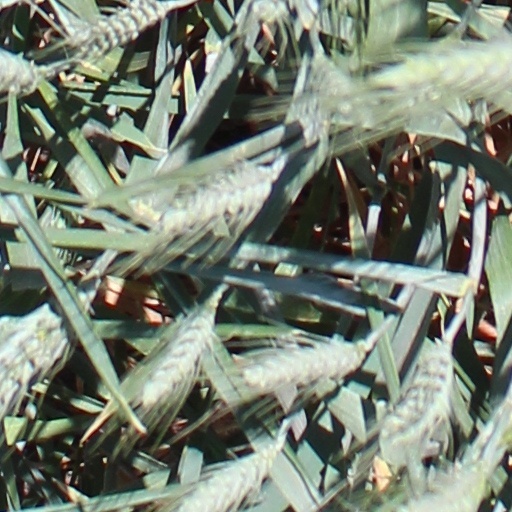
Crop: wheat